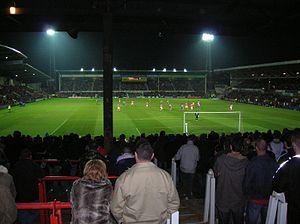
L'équipe du Liechtenstein de football est constituée par une sélection des meilleurs joueurs liechtensteinois sous l'égide de la Fédération du Liechtenstein de football. Surnommée la Nati, elle représente le pays lors des compétitions continentales et internationales.